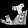
Label: Sandal